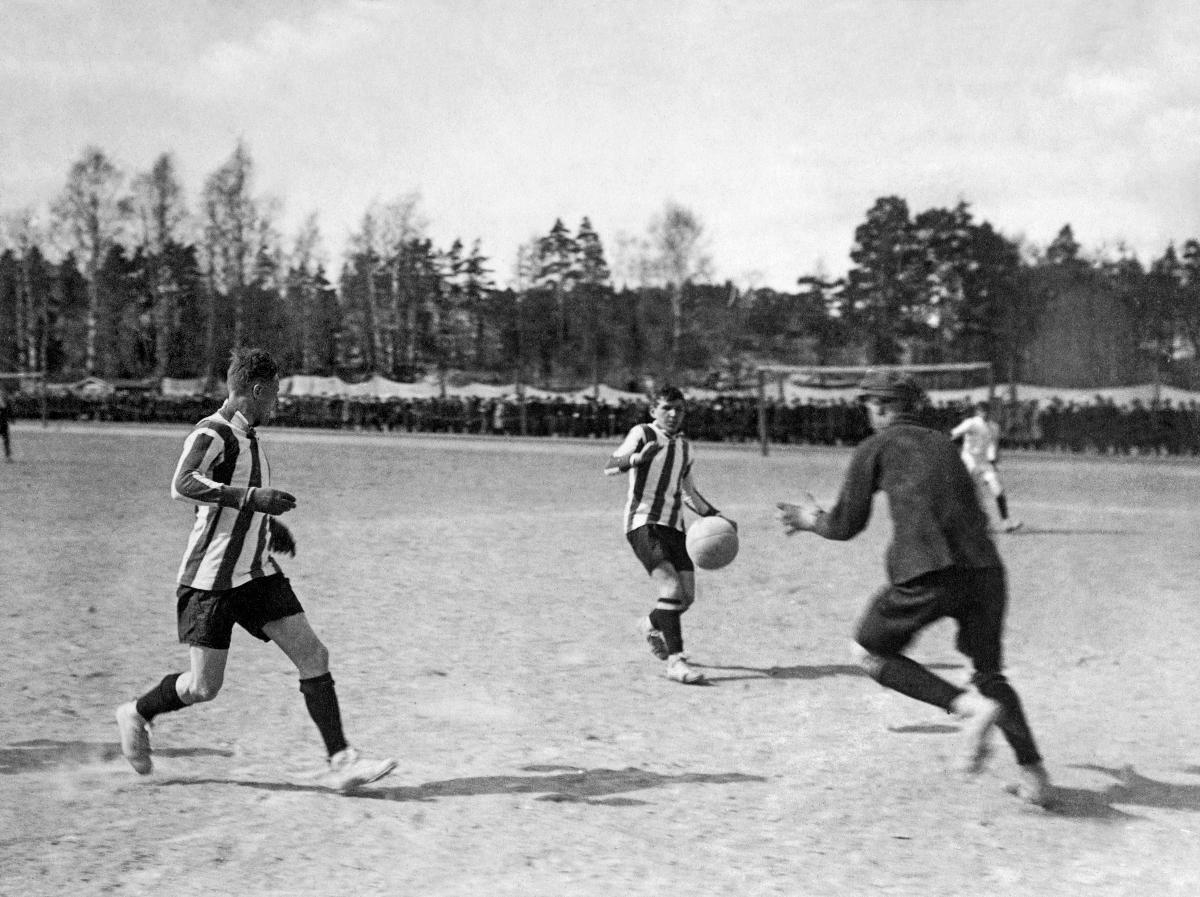
Jalkapallo-ottelu IFK - HJK
Soccer match IFK - HJK
sisällön kuvaus: HJK tekee maalin IFK:n (Idrottsföreningen Kamraterna) ja HJK:n (Helsingin Jalkapalloklubi) välisessä loppuottelussa Eläintarhan urheilukentällä Helsingissä 20.5.1917. HJK voitti ottelun 3-1. HJK:n Lauri Tanner vasemmalla. sisällön kuvaus: HJK makes a goal in the final soccer match between IFK (Idrottsföreningen Kamraterna) and HJK (Helsingin Jalkapalloklubi) on Eläintarha sports field in Helsinki 20.5.1917. HJK won the match 3-1. HJK's Lauri Tanner on the left.
Vuosi: 1917
Paikka: Suomi; Suomi, Uusimaa, Helsinki
Aiheet: Tanner, Lauri; jalkapallo; ottelut; toiminta; football; matches (sports contests); soccer; match; football players; action; fotboll; matcher